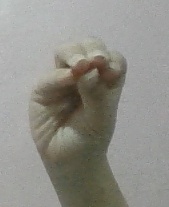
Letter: ha